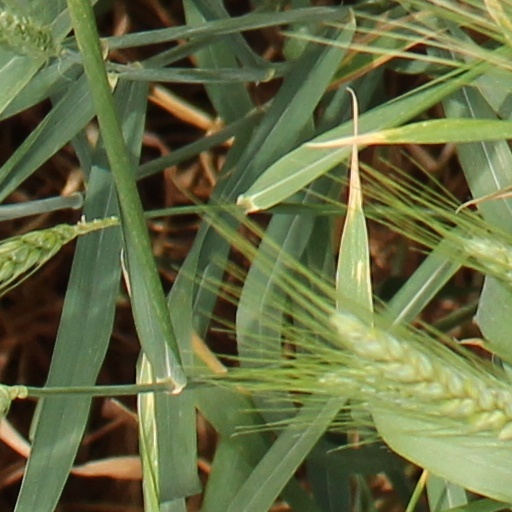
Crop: wheat